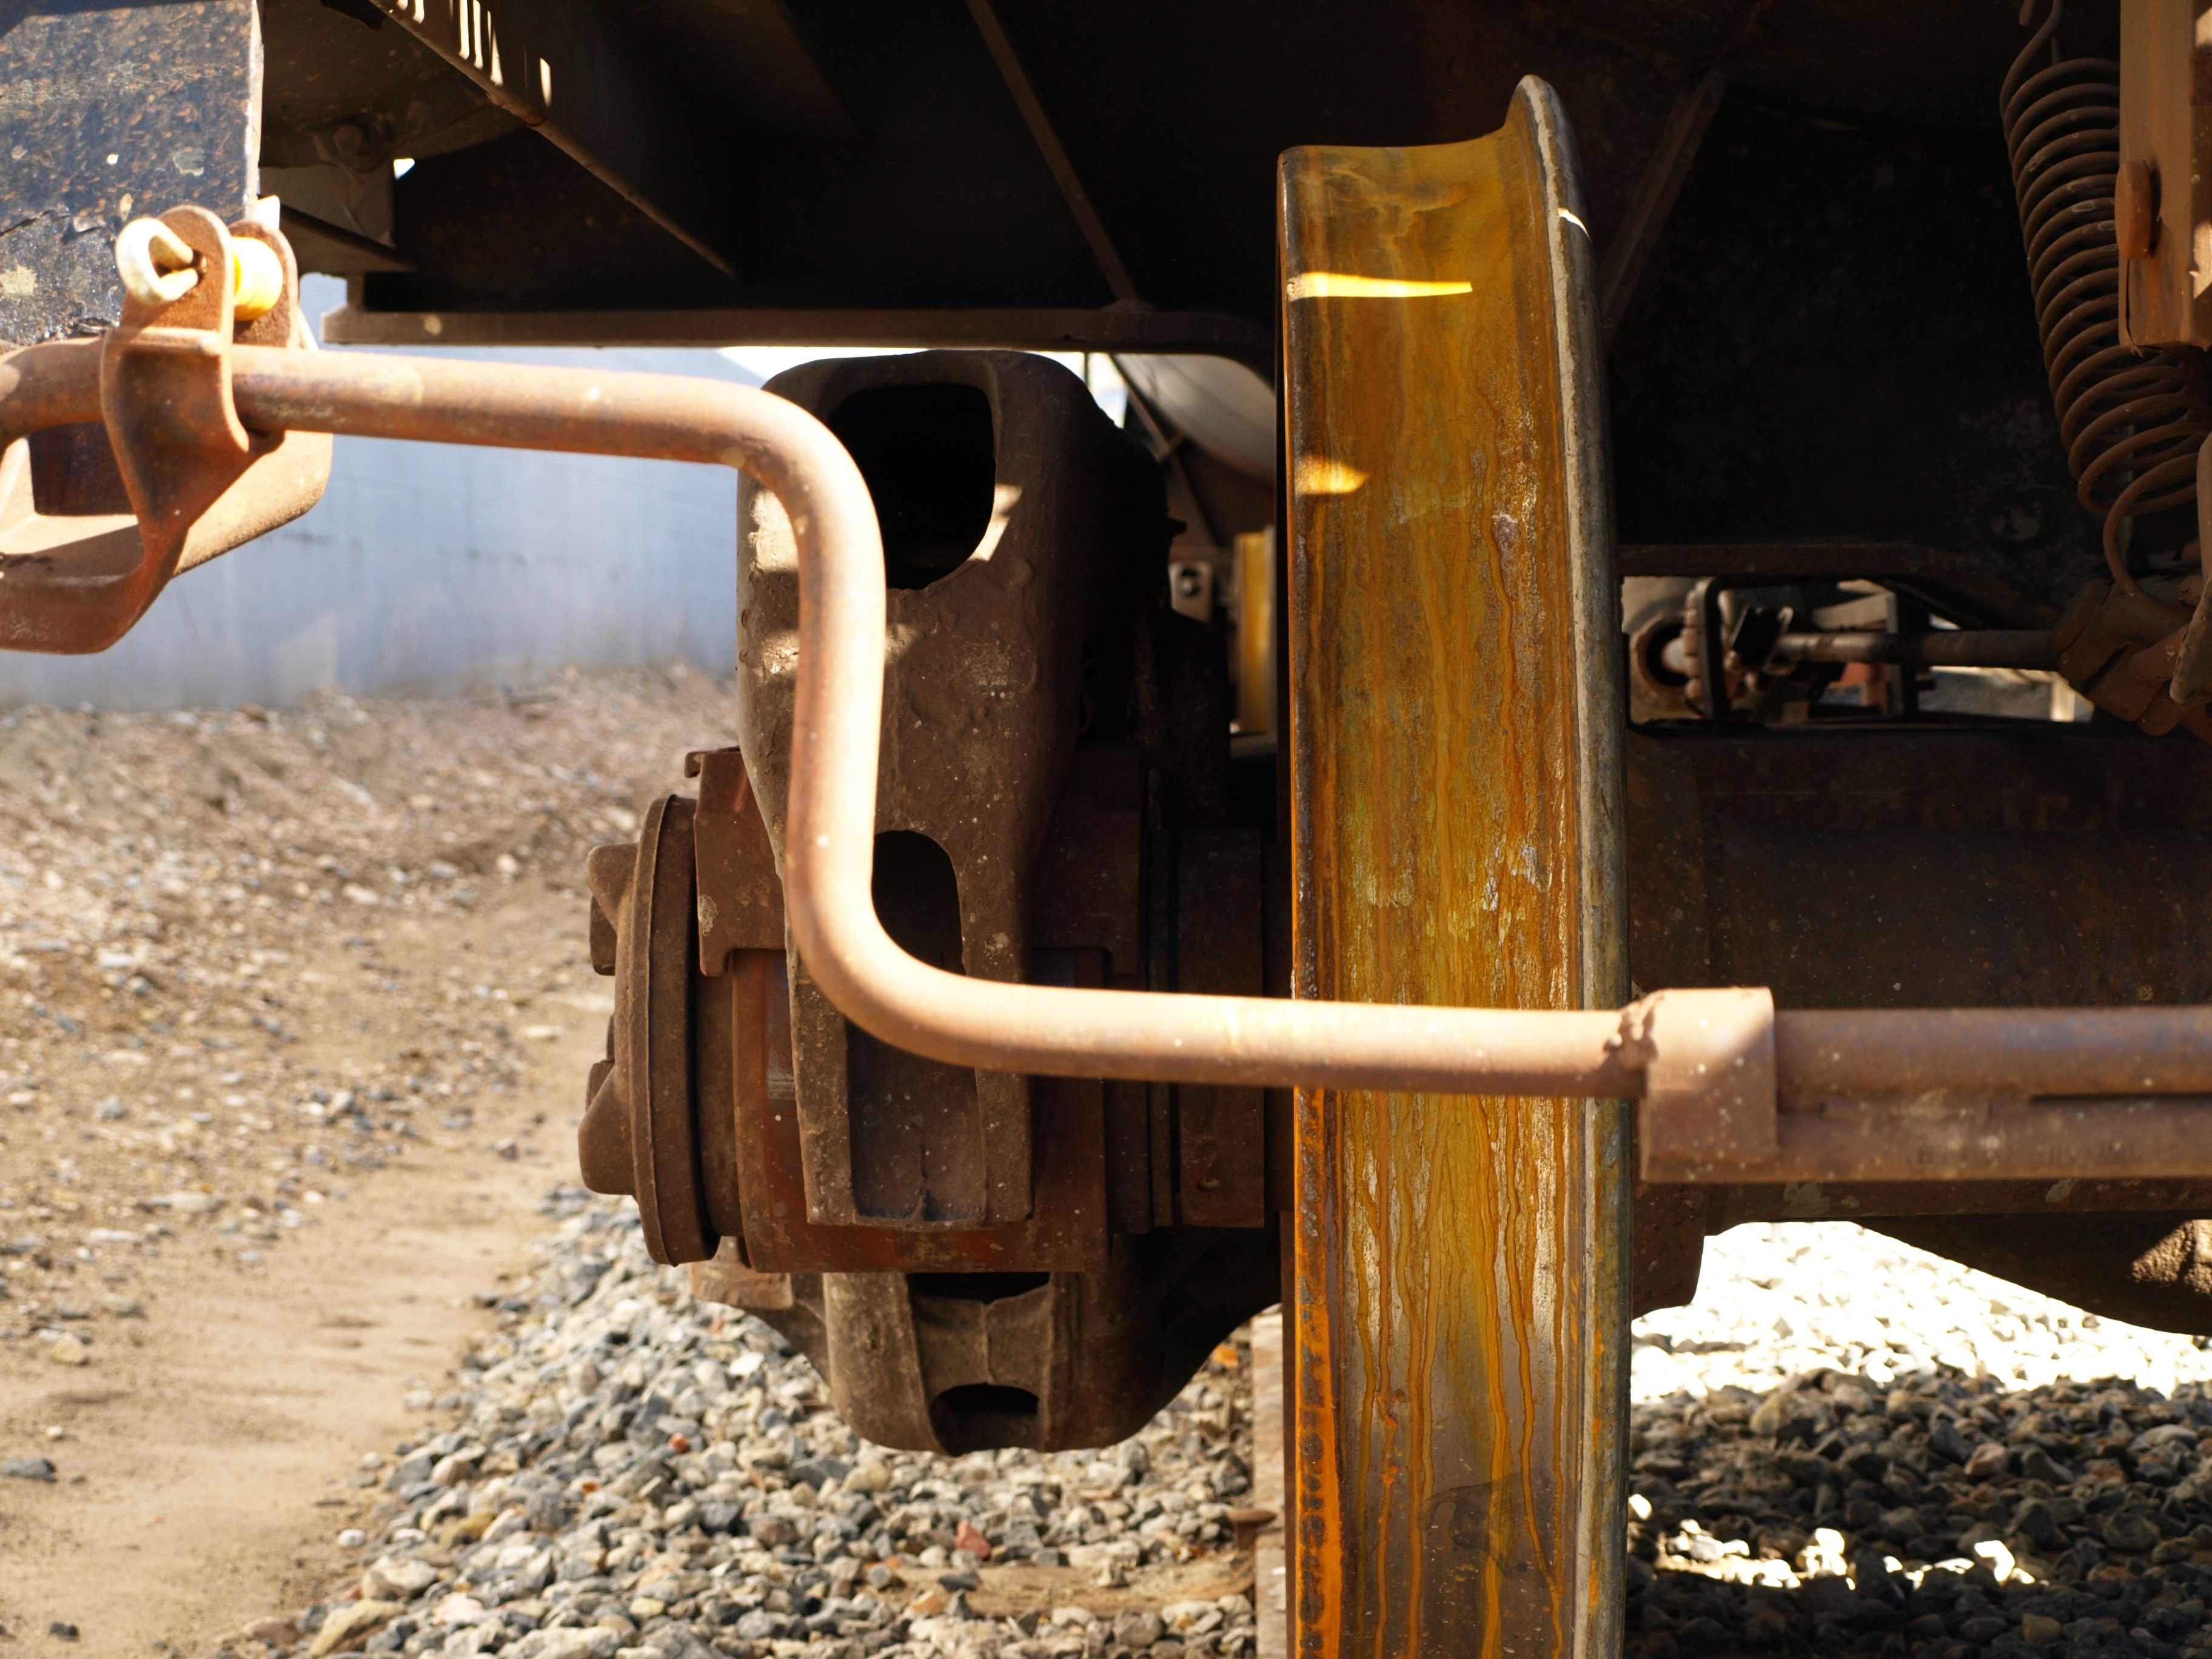
wood, railway, railroad, wheel, train, rust, vehicle, industrial, tracks, carving